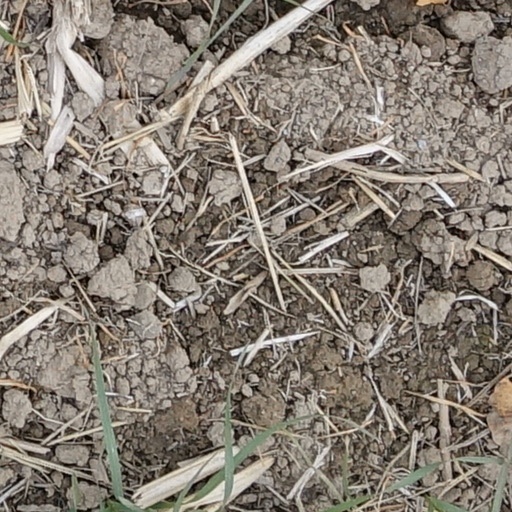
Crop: wheat